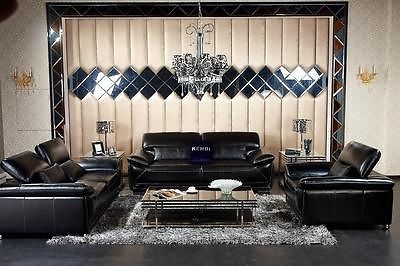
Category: sofa